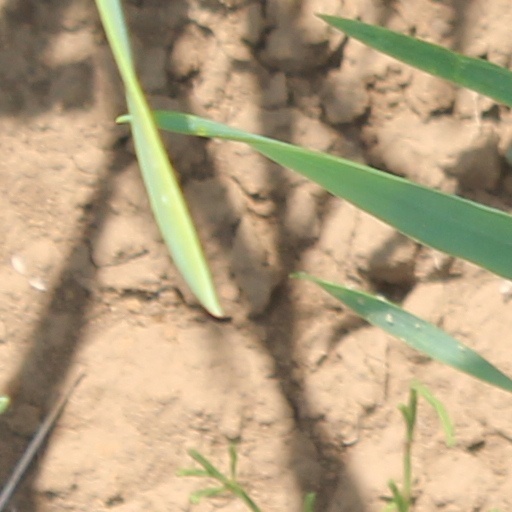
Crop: wheat